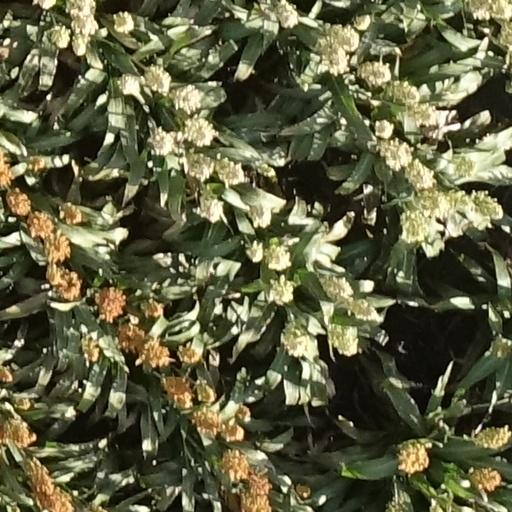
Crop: sorghum